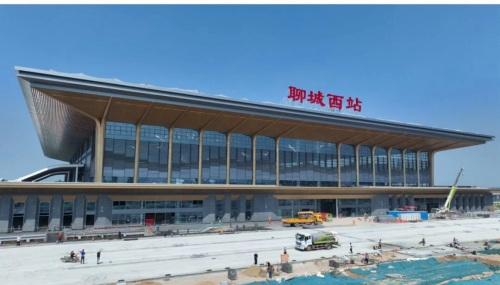
地标名称：聊城西站
所在城市：聊城市·东昌府区